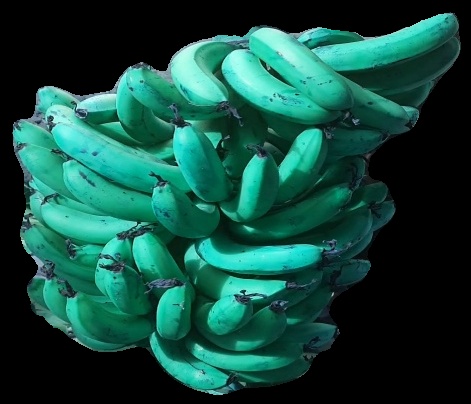
Variety: pachbale
Grade: grade3